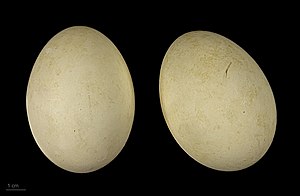
Stor skallesluger
Æg fra stor skallesluger.
Stor skallesluger er en omkring 66 centimeter stor fugl, der tilhører familien af egentlige andefugle. Den yngler i søer og floder i skovområder af Europa, det nordlige og centrale Asien samt Nordamerika.